Yunus-bek Yevkurov

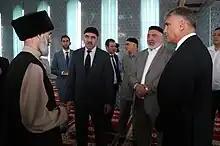
Yevkurov at a mosque in Ingushetia on 14 July 2018

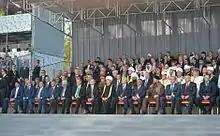
Yevkurov (far left), Putin, Kadyrov and Turkish President Erdoğan during the opening of Moscow's Cathedral Mosque on 23 September 2015

On 30 October 2008, Yevkurov replaced the highly unpopular Murat Zyazikov as the head of Ingushetia. Zyazikov's dismissal and Yevkurov's appointment were received with much enthusiasm from the Ingush population.